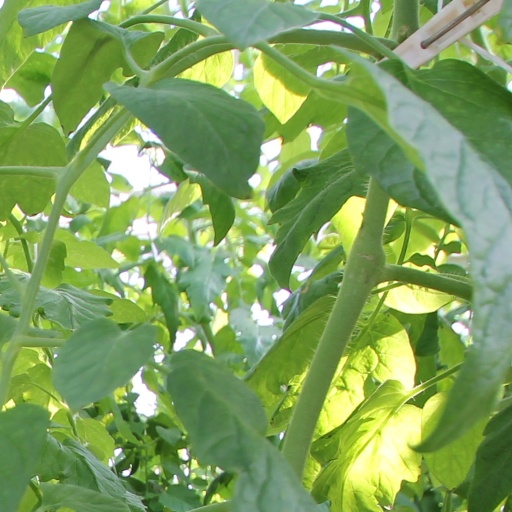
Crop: tomato